Allison Engine Testing Stands

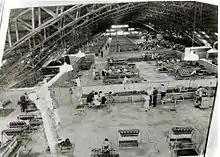
Interior view of GMH Allison Overhaul Assembly Plant during World War Two

Not until the first half of 1940 was the Eagle Farm site reconsidered as a landing ground for powered aircraft. It served as a relief landing ground for pilots from the Royal Australian Air Force's (RAAF) No. 2 Empire Flying Training School based at Archerfield Aerodrome until late 1941.